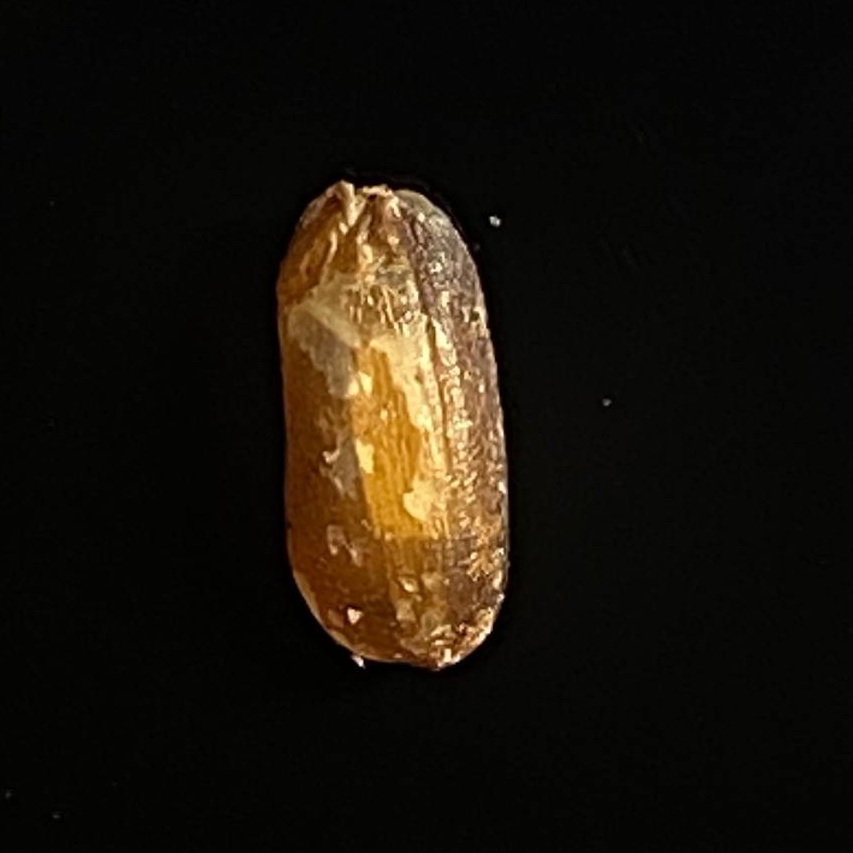
Rice variety: Lal_Biroi